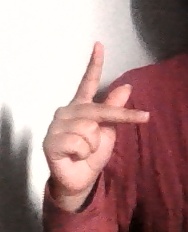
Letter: dha